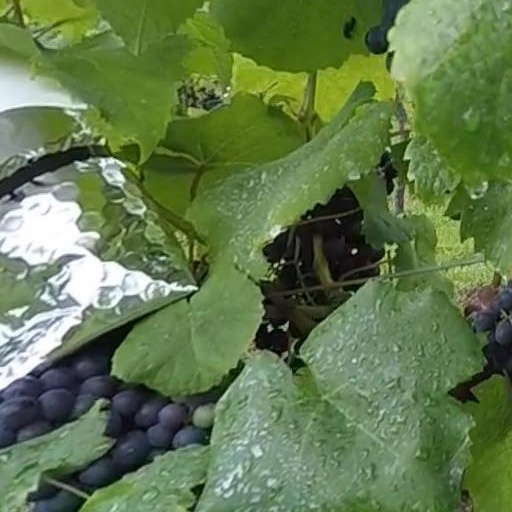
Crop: grape